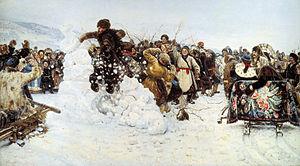
Vassili Ivanovitch Sourikov est un peintre réaliste russe appartenant aux peintres ambulants (Передвижники) (mouvement artistique russe, 1870-1923).